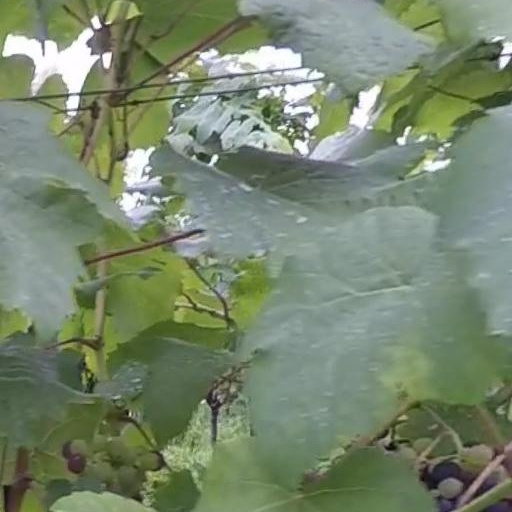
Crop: grape